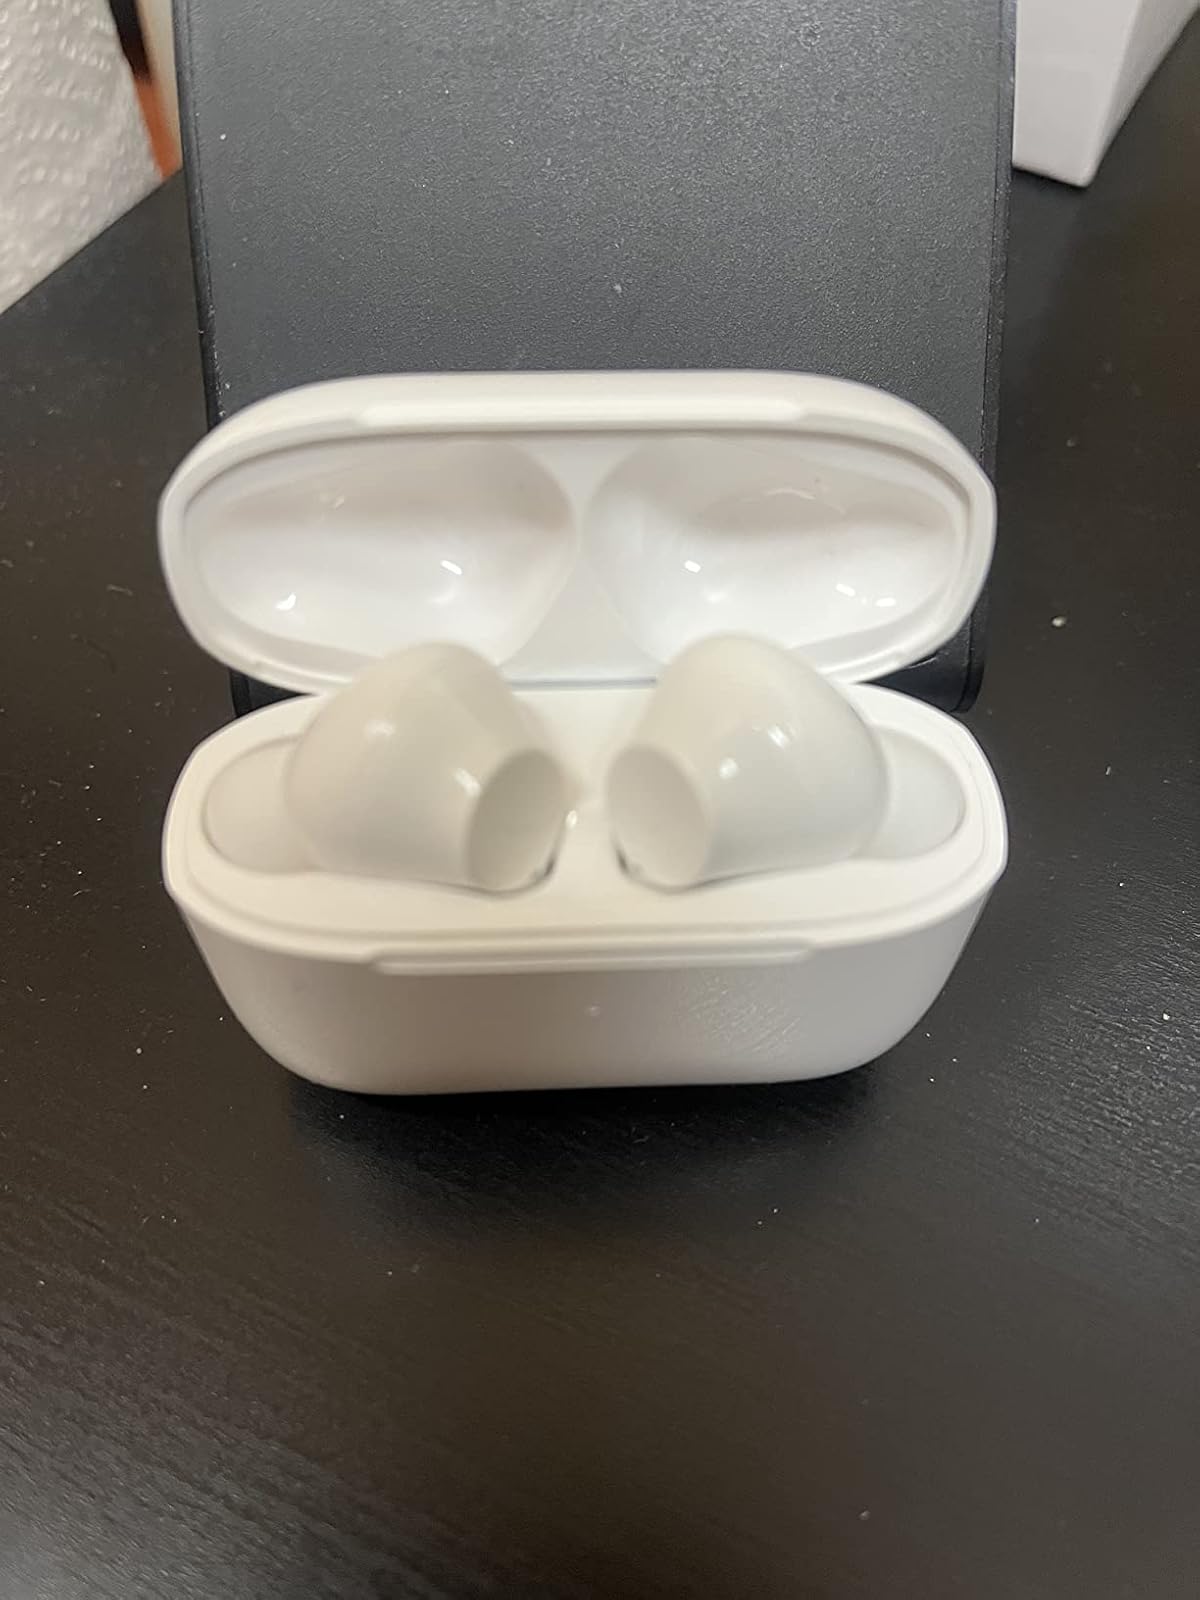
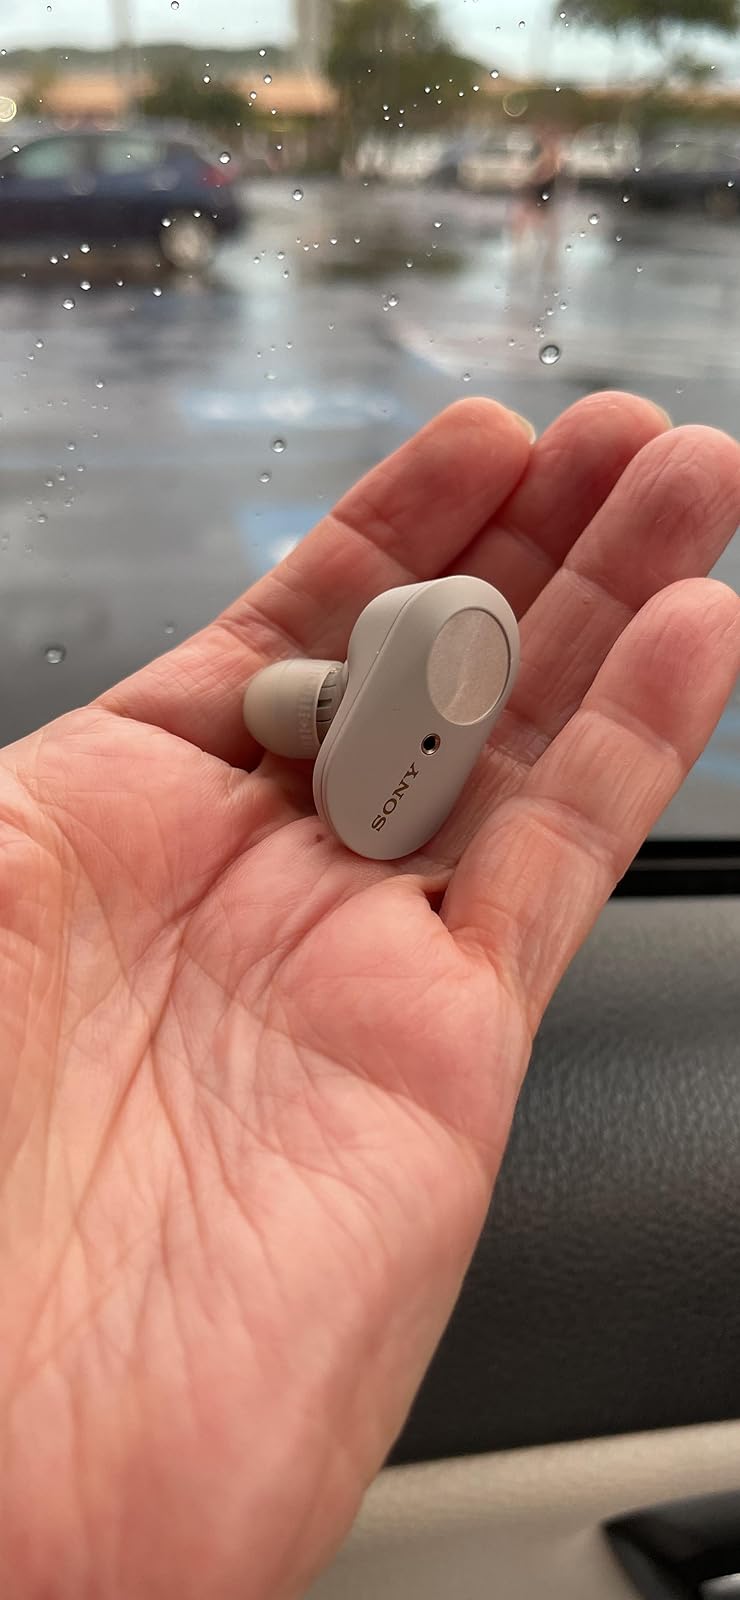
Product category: earbuds
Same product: no